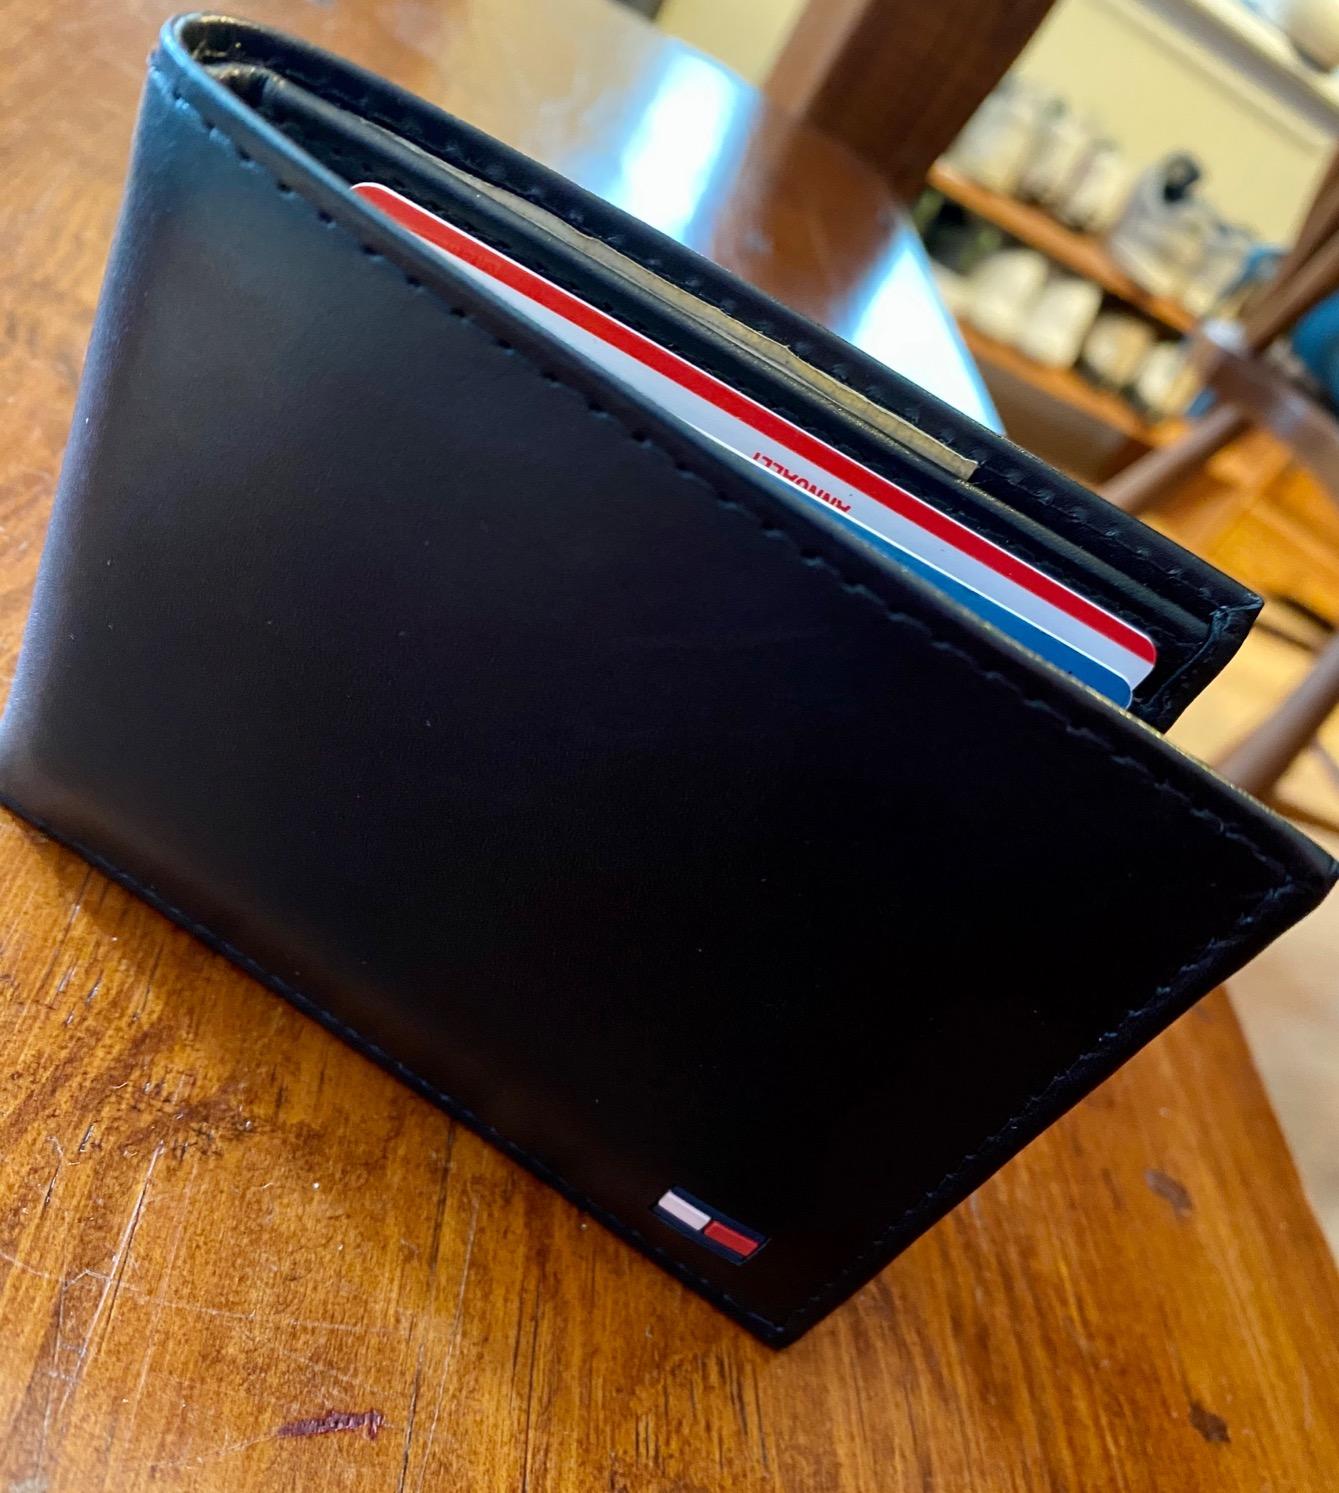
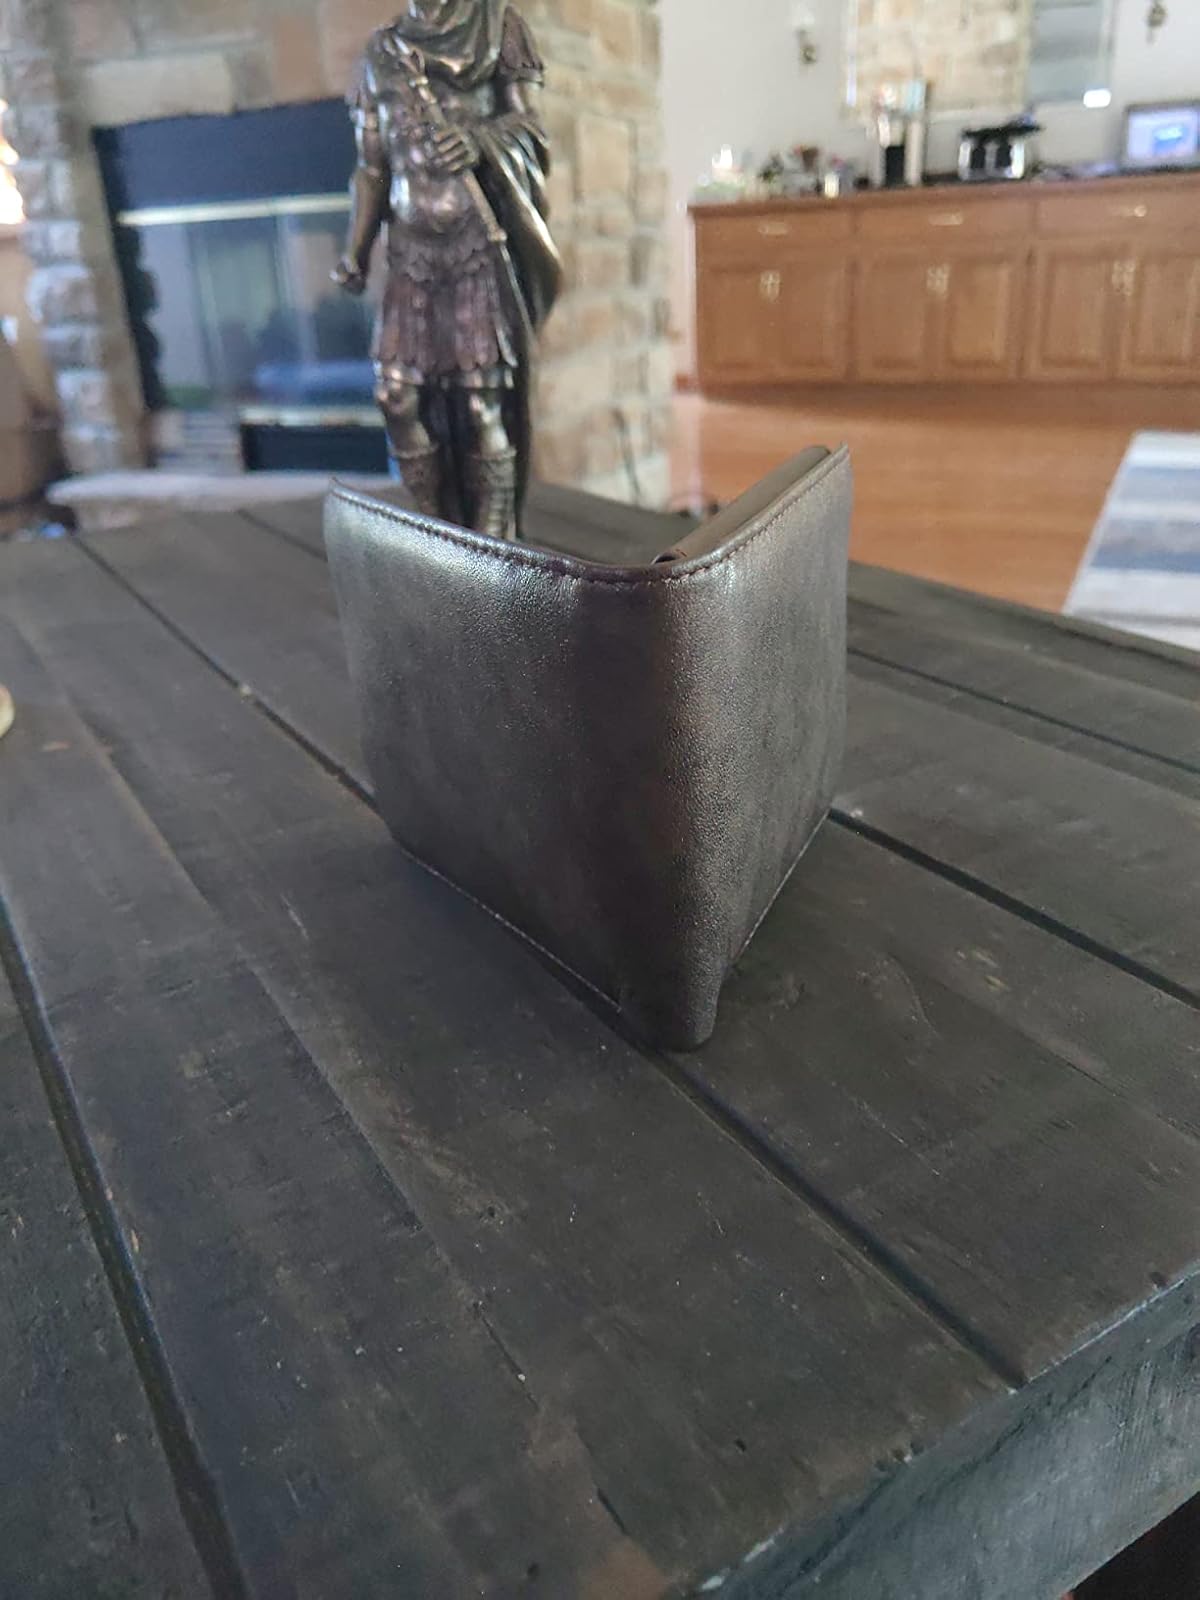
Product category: accessories_wallet
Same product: no